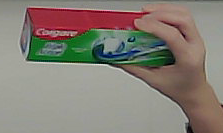
Product: colgate_toothpaste